Describe the emotion expressed in this image:  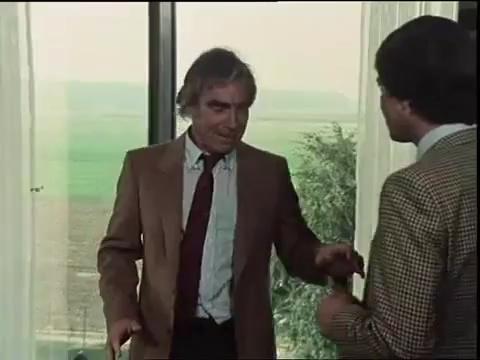
This person displays Suffering, valence and arousal with low intensity.